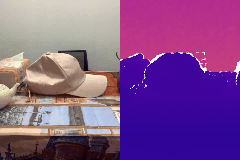
Label: hat